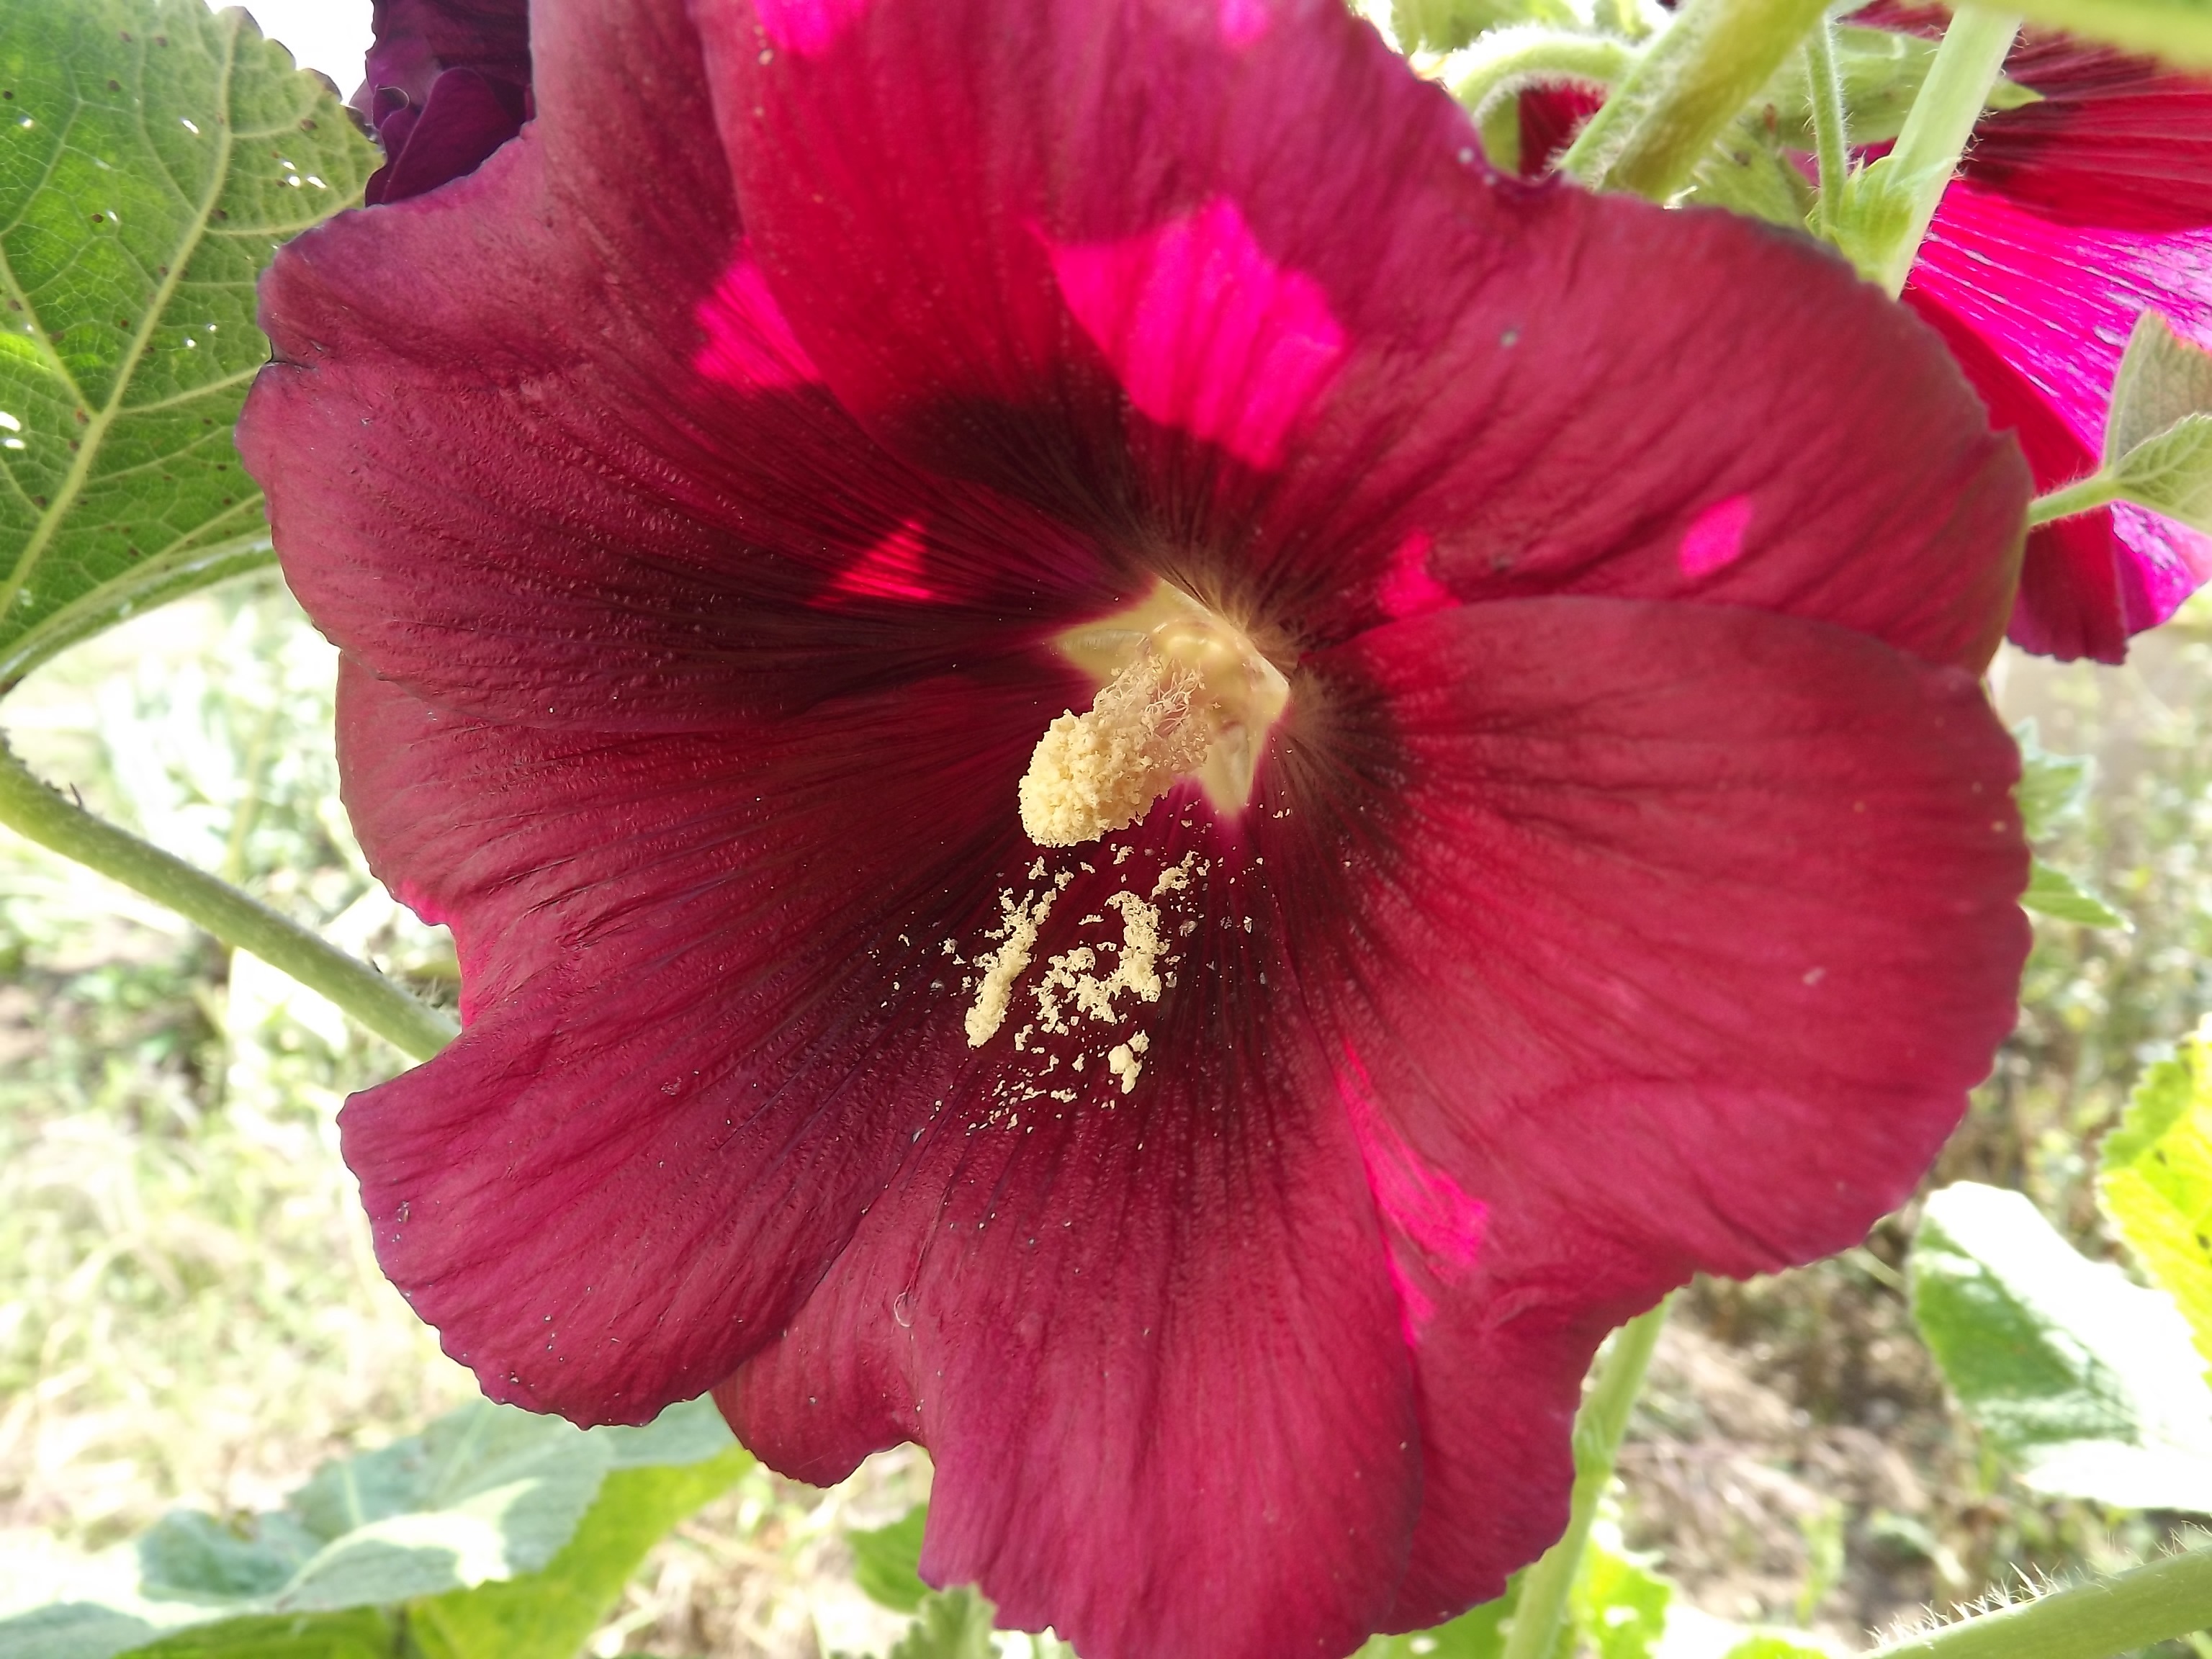
plant, flower, petal, pollen, flora, pistil, hibiscus, malvales, hollyhocks, flowering plant, tr mi re, red petals, chinese hibiscus, land plant, mallow family